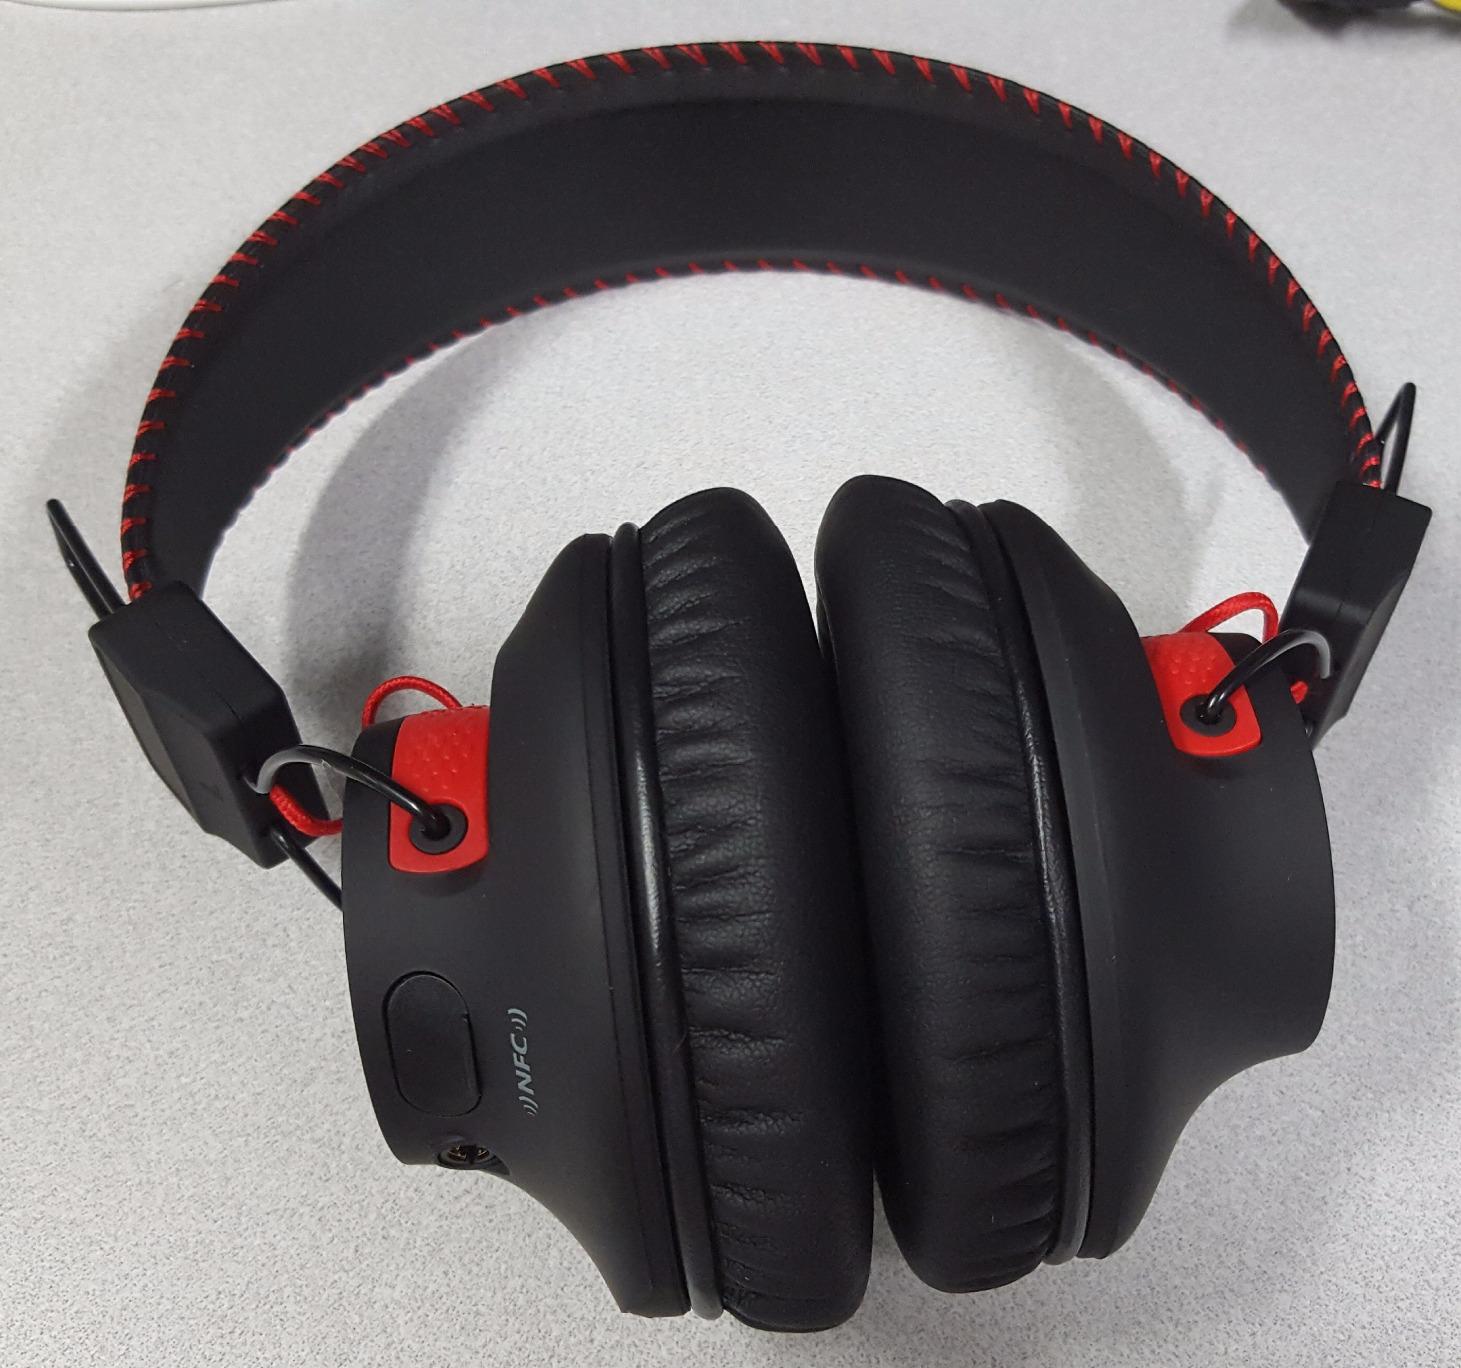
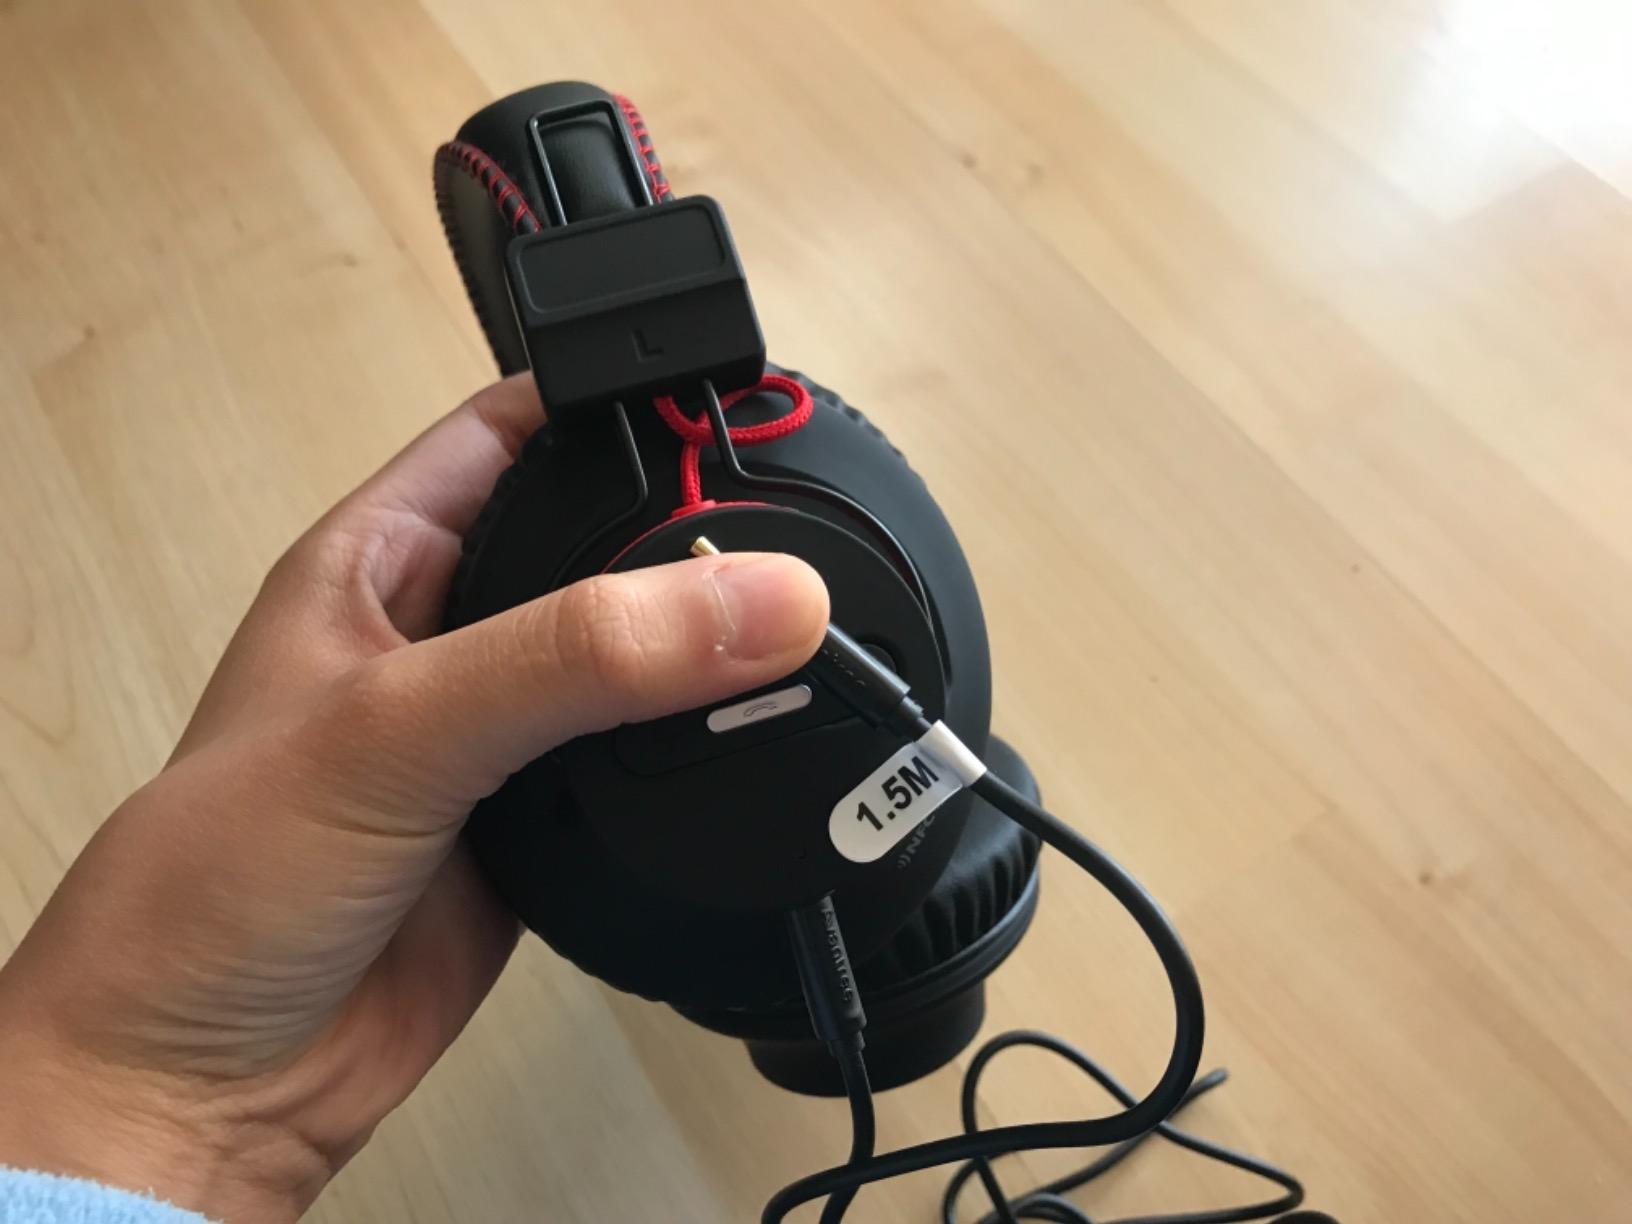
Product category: headphones
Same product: yes